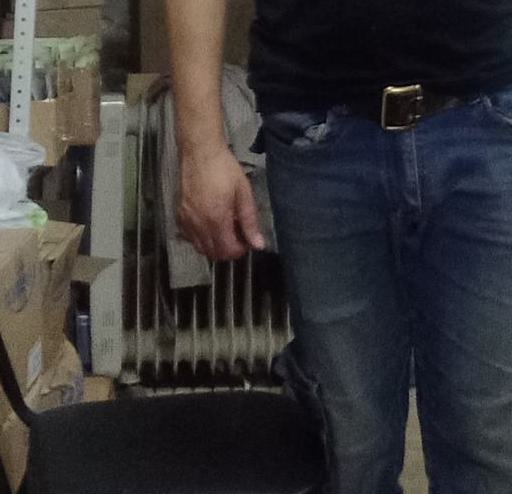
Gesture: no_gesture